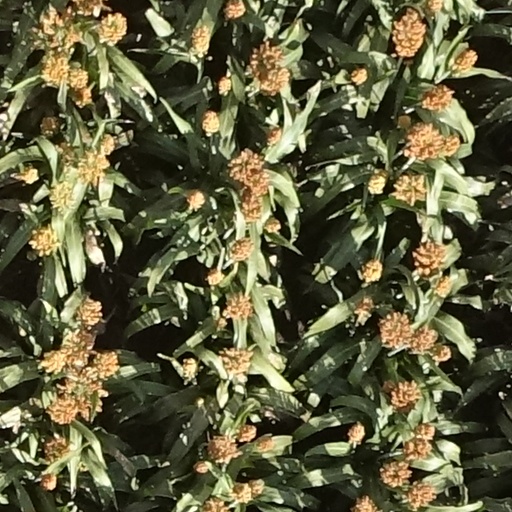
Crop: sorghum